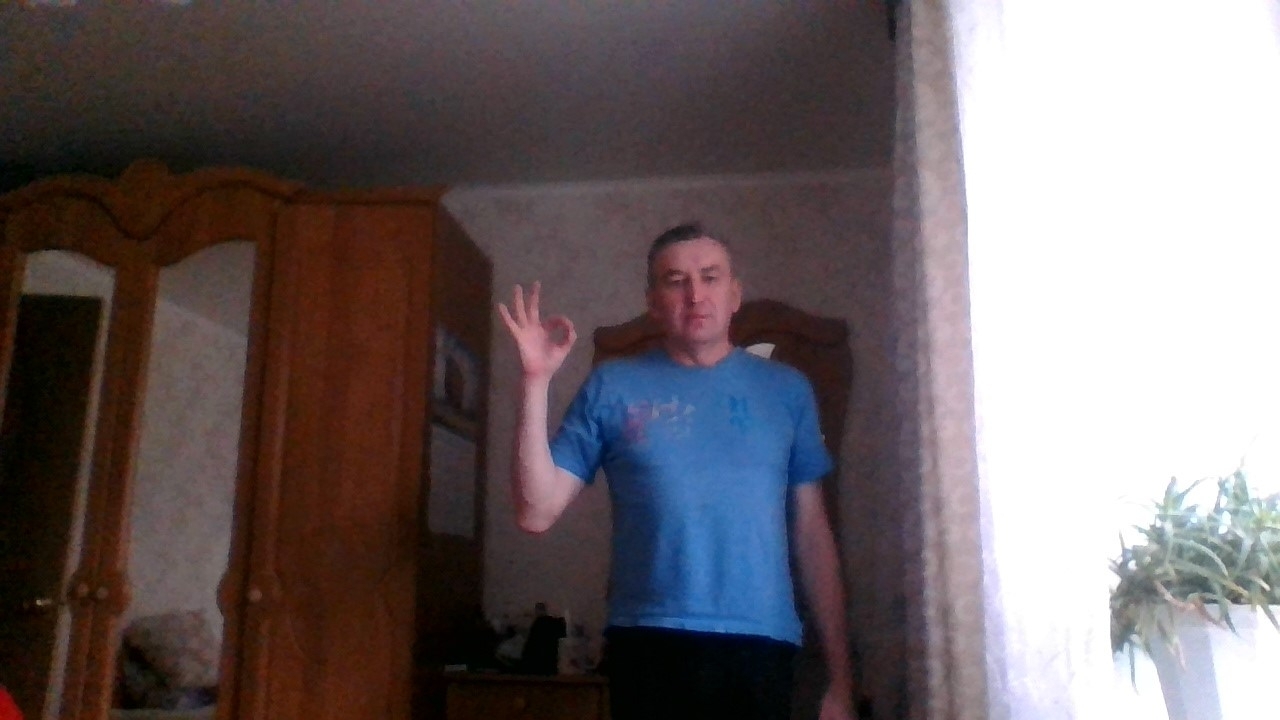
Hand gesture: ok